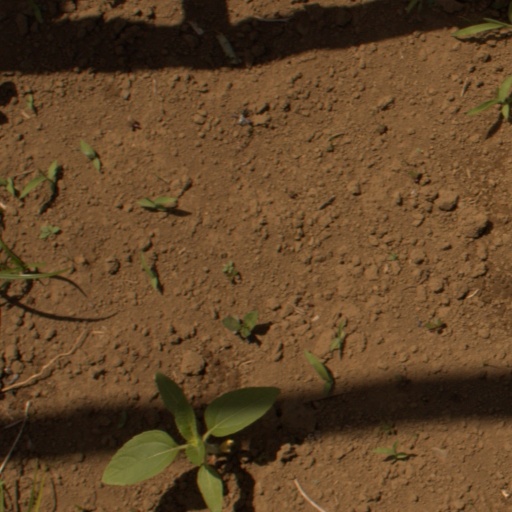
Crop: Jerusalem artichoke